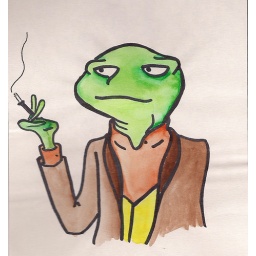
The look of this frog was inspired by the book series &amp;quot;Frog &amp;amp; Toad&amp;quot;This is coloured with water colours.